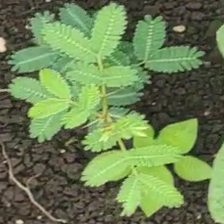
Weed species: Dwarf_cassia_(Chamaecrista pumila)